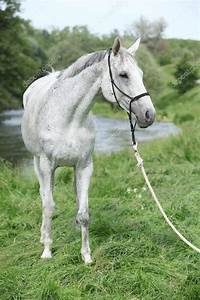
Label: cavallo